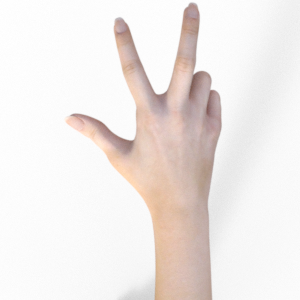
Label: scissors